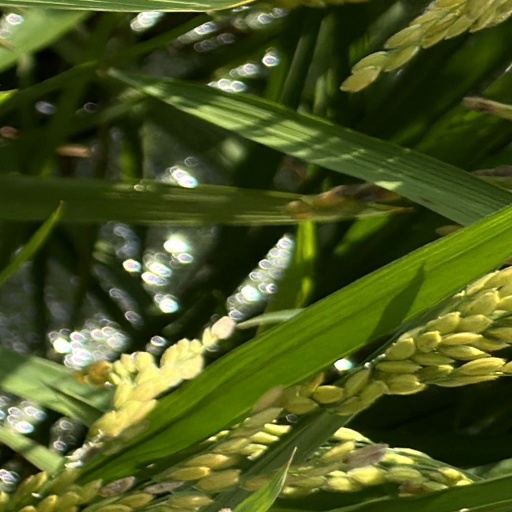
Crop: rice